Modern Style (British Art Nouveau style)

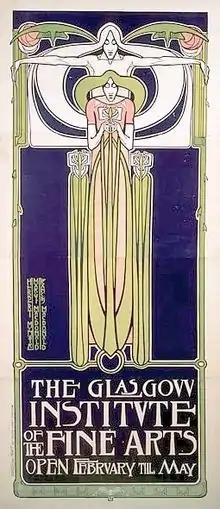
Poster by Frances MacDonald (1896)

The Modern Style is a style of architecture, art, and design that first emerged in the United Kingdom in the mid-1880s. It was the first Art Nouveau style worldwide, and it represents the evolution of the Arts and Crafts movement which was native to Great Britain. The Modern Style provided the base and intellectual background for the Art Nouveau movement and was adapted by other countries, giving birth to local variants such as Jugendstil and the Vienna Secession. It was cultivated and disseminated through the Liberty department store and "The Studio" magazine.